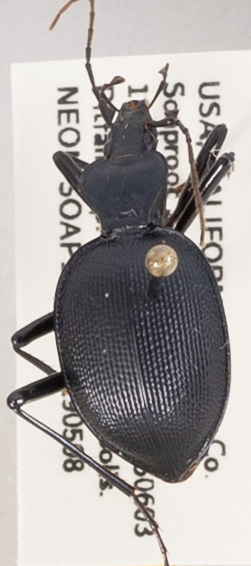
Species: Scaphinotus oreophilus
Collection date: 2019-05-08
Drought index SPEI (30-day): -0.8
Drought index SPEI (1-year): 0.212
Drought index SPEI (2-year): -0.24